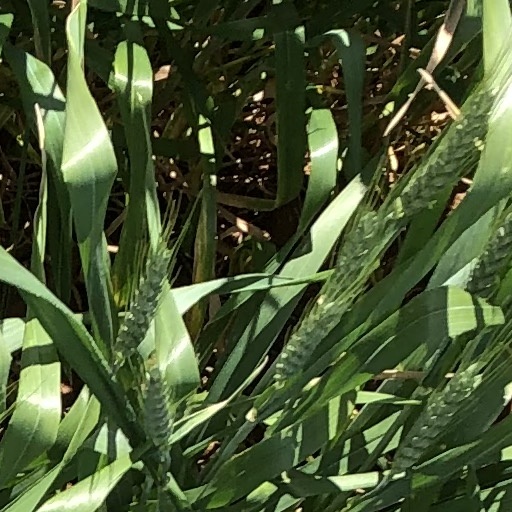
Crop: wheat